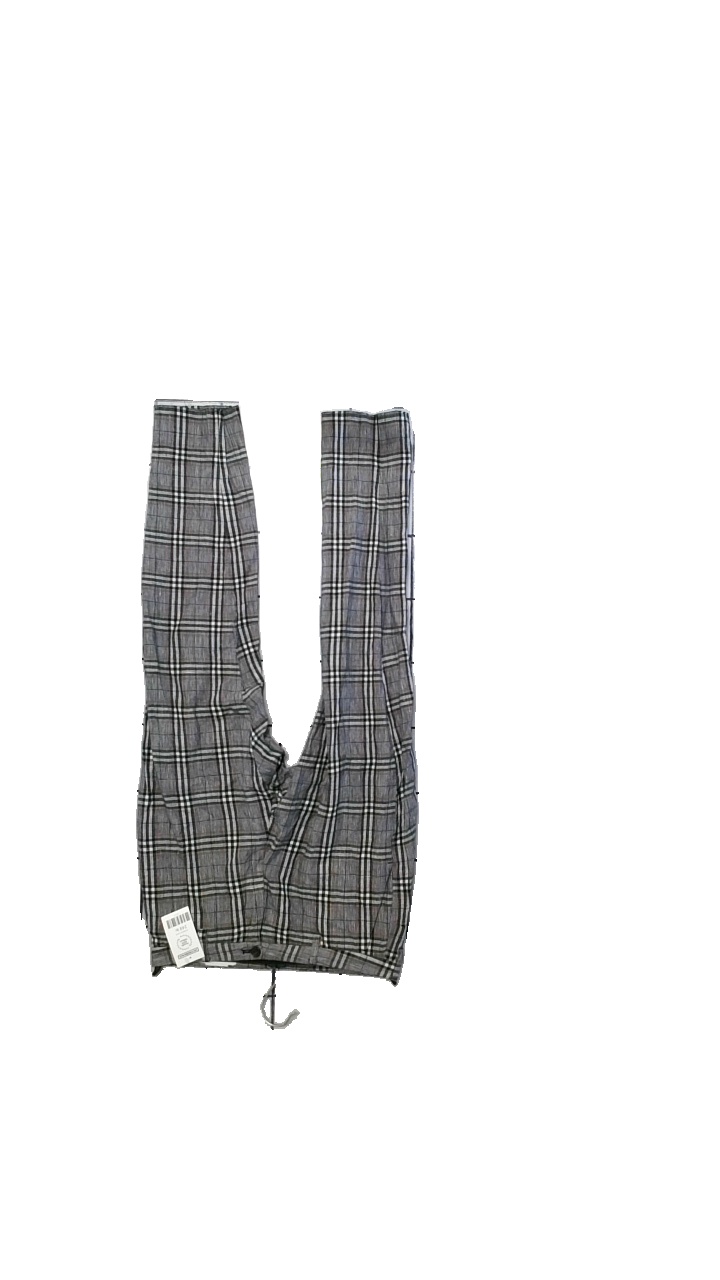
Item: Trousers (Ladies)
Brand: Hope
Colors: Grey, White, Black, Orange, Multicolor
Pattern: Checkered print
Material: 50% Cotton, 50% Linen
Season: Autumn
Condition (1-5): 4
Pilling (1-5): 3
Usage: Reuse
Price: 150-250